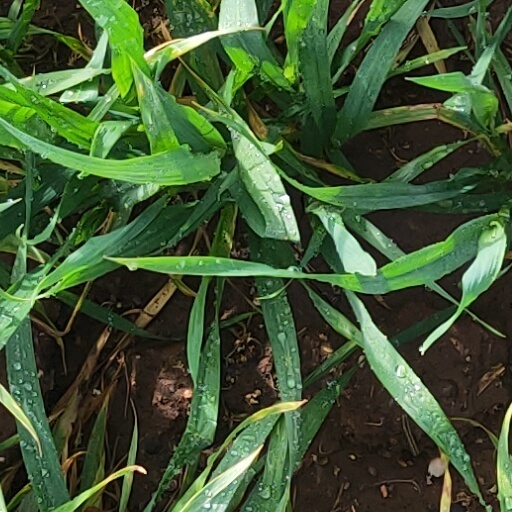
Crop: wheat